Refrigeration

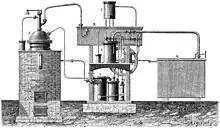
Ferdinand Carré's ice-making device

The history of artificial refrigeration began when Scottish professor William Cullen designed a small refrigerating machine in 1755. Cullen used a pump to create a partial vacuum over a container of diethyl ether, which then boiled, absorbing heat from the surrounding air. The experiment even created a small amount of ice, but had no practical application at that time.